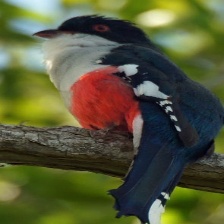
Species: CUBAN TROGON
Scientific name: PRIOTELUS TEMNURUS